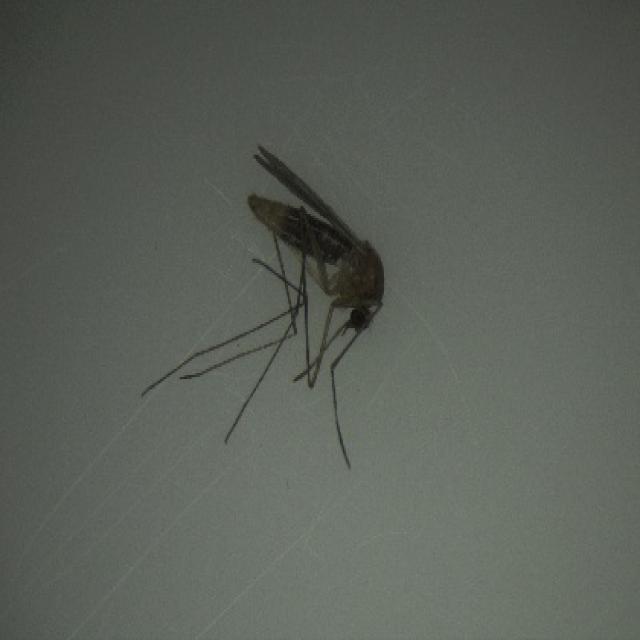
Species: culex_pipiens